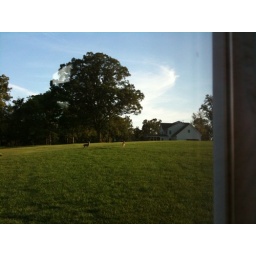
First male deer with horns walks by the house